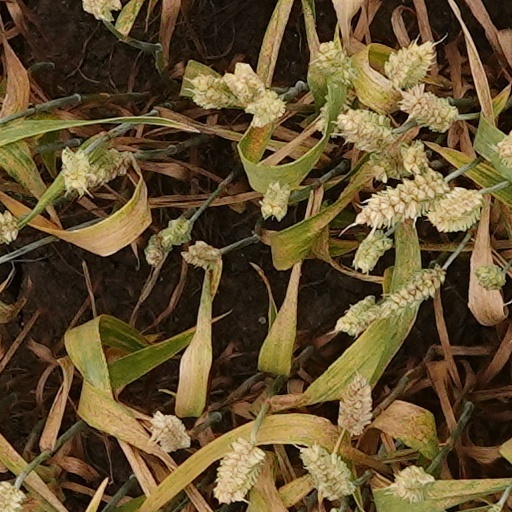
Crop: wheat